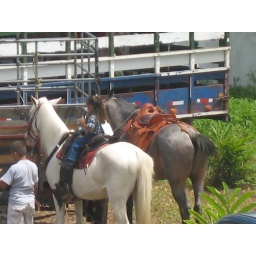
that little girl was able to ride the horse all by herself